Detroit Autorama

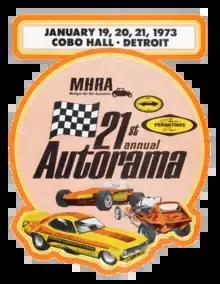
Artwork for the 21st Annual Autorama, held the weekend of January 20, 1973

Starting in the early 70s, the MHRA began to incorporate other exhibitions and attractions to Autorama. This included Soap Box Derbies, an MPC Model Car Contest, and the Miss Autorama Contest. The show also began incorporating live acts. Celebrities including Wolf Man Jack, Adam West, Mark Hamill, and Lou Ferringo all made autograph appearances at Autorama during the 70's. Bob Seger performed at three Autoramas in the early 70's. Mitch Ryder, Alice Cooper, Bo Diddley, and Chubby Checker also performed during show weekends in the 1970's.